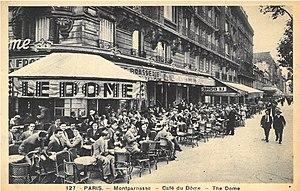
Paris Montparnasse
Le Café du Dôme, nommé aussi simplement Le Dôme, est un restaurant parisien du quartier du Montparnasse ouvert en 1898 au 108, boulevard du Montparnasse, à l’angle de la rue Delambre.